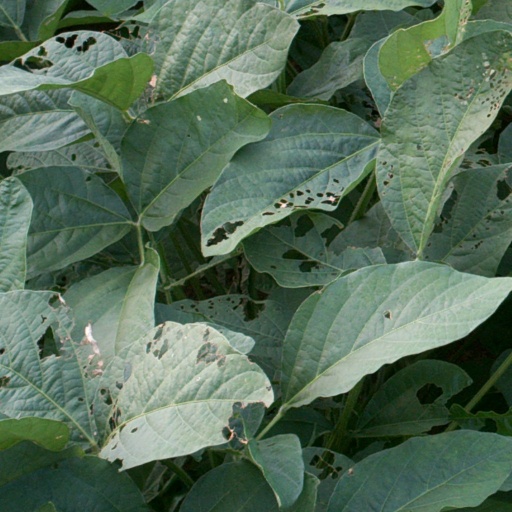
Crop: soybean